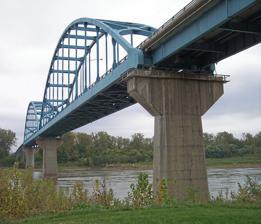
Building: Centennial Bridge (Leavenworth, Kansas)
Country: United States of America
Year built: 1955
Bridge in Leavenworth, Kansas to Missouri Centennial Bridge Coordinates 39°19′47″N 94°54′30″W / 39.32972°N 94.90833°W / 39.32972; -94.90833 Carries K-92 / Route 92 Crosses Missouri River Locale Leavenworth, Kansas to Missouri Maintained by Kansas Department of Transportation Characteristics Design Through arch bridge Total length 2,571.2 feet Longest span 419.8 feet History Opened April 2, 1955 Location The Centennial Bridge is a through arch bridge road bridge over the Missouri River connecting Leavenworth, Kansas , and Platte County, Missouri .  Constructed in 1955, it was initially a toll bridge.  The bridge opened in 1955, a year after Leavenworth celebrated its centennial as the first city incorporated in Kansas.  It is a two-span arch bridge connecting K-92 and Missouri Route 92 .  Its main span is 419.8 feet, and its total length is 2,571.2 feet.  During the construction a spur of Route 45 called the "Leavenworth cutoff" was built to speed traffic to Kansas City, Missouri .  The two-mile spur, even though it is in Missouri, was maintained by the city of Leavenworth until the tolls were removed from the Centennial Bridge in May 1977. The bridge is now maintained by the Kansas Department of Transportation . History The Centennial Bridge replaced the Fort Bridge , which opened in 1872. The old bridge was a mile upstream and connected Fort Leavenworth and the penitentiary farm. The bridge opened with a ribbon cutting on April 2, 1955. Five thousand were in attendance to see Representative William R. Hull of Missouri and Senator Frank Carlson of Kansas cut the ribbon. The bridge cost $3.5 million to build and opened as a toll road to repay bonds used to finance the construction. Tolls were initially set at $0.15 for passenger cars and $0.15 per axle for trucks. A plaque on one of the piers read "A memorial dedicated to those who gave their lives to their country, 1854-1954." Six and a half miles [~10.46 km] of new road and bridge was needed to connect to Metropolitan Avenue in Leavenworth on the Kansas side and Route 45 and the existing section Missouri Route 92 on the Missouri side. Toll revenue was less than expected after the bridge opened. A portion of vehicles that crossed the Fort Bridge were going to Platte County , where cigarettes and alcohol could be purchased at a lower price. When the Centennial Bridge opened, the toll cost plus the alcohol law that prohibited possession of out-of-state beverages reduced traffic on the new bridge below expectations. Replacement bridge In 2016, the City of Leavenworth, Kansas Department of Transportation, Missouri Department of Transportation and other partners began a location study to plan for replacement of the bridge. The "Route 92 Centennial Bridge Study," conducted by professional engineers and planners, determined that the current site is the best location for a replacement bridge, recommended a 4-lane single-span bridge and recommended tolling to pay for the bridge since little funding was available. In early 2020, Kansas Governor Laura Kelly announced an Eisenhower Legacy Transportation Program that included the K-92 Centennial Bridge in its plans for replacement. Date of construction is to be determined. See also List of crossings of the Missouri River References